CREB-binding protein

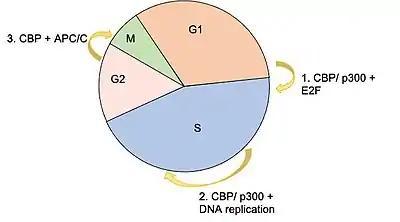
CBP and p300 control cell cycle progression at various points through many of their different regulatory functions.

Studies performed in the late 1990s demonstrated that peak CBP acetyltransferase activity occurs at the transition between the G1/S phase of the cell cycle checkpoint. Given the concentrations of CDK2 present in the cell at this stage of the cell cycle, it was hypothesized that CDK2 may be a key regulator of these post-translational modifications. It turned out that administration of cyclin E/CDK2 inhibitors did in fact inhibit the enzymatic activity of CBP's KAT domain. Other proteins that have been shown to phosphorylate CBP include MAP Kinase, PKA and CAMK4. Ser-133 has been shown to be an important residue that is phosphorylated by PKA to initiate CBP transcriptional activity.